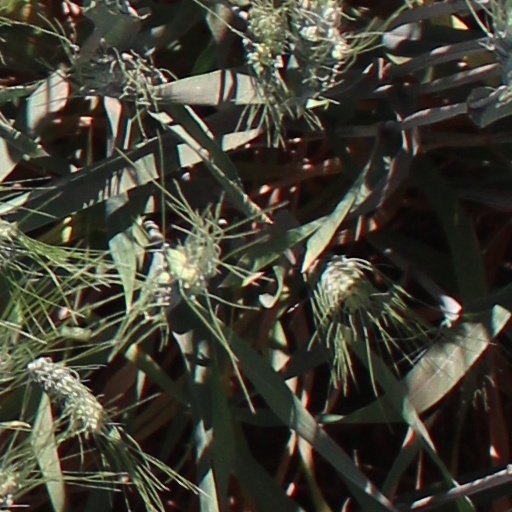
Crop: wheat